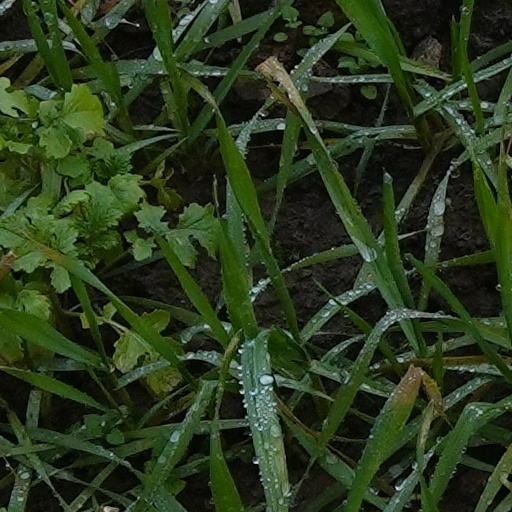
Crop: wheat